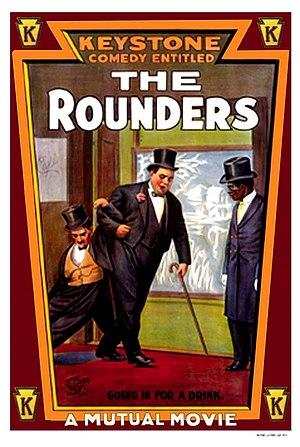
Charlot et Fatty font la bombe est une comédie burlesque américaine de Charlie Chaplin, sortie le 7 septembre 1914.